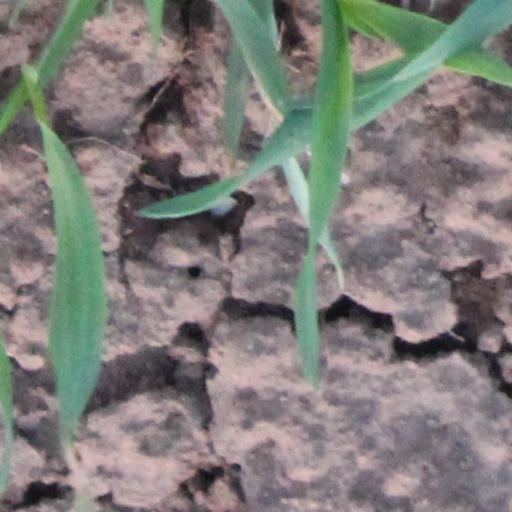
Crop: wheat